Attack-class submarine

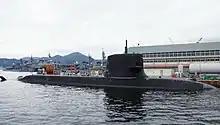
The submarine "Unryū" in 2014. The Japanese submarines had been widely speculated as the forerunner for the replacement project.

Although the German Type 214 submarine has comparable range and endurance to the "Collins" class, and superior range and endurance compared to the "Sōryū" class, throughout 2014 there was increasing speculation that a Japanese design had been pre-selected as the "Collins"-class replacement, leading to criticism that the Japanese submarines did not have the range or endurance that Australia required.